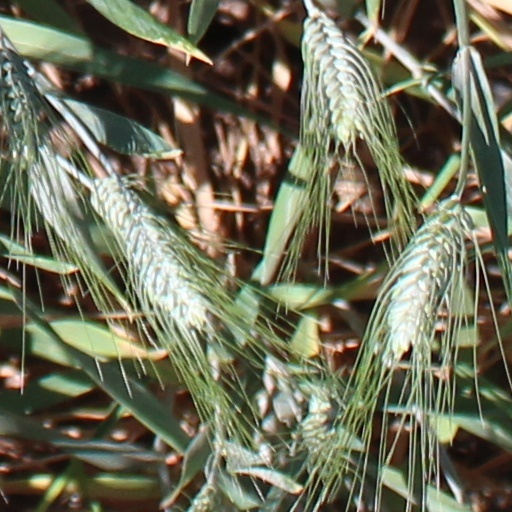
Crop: wheat